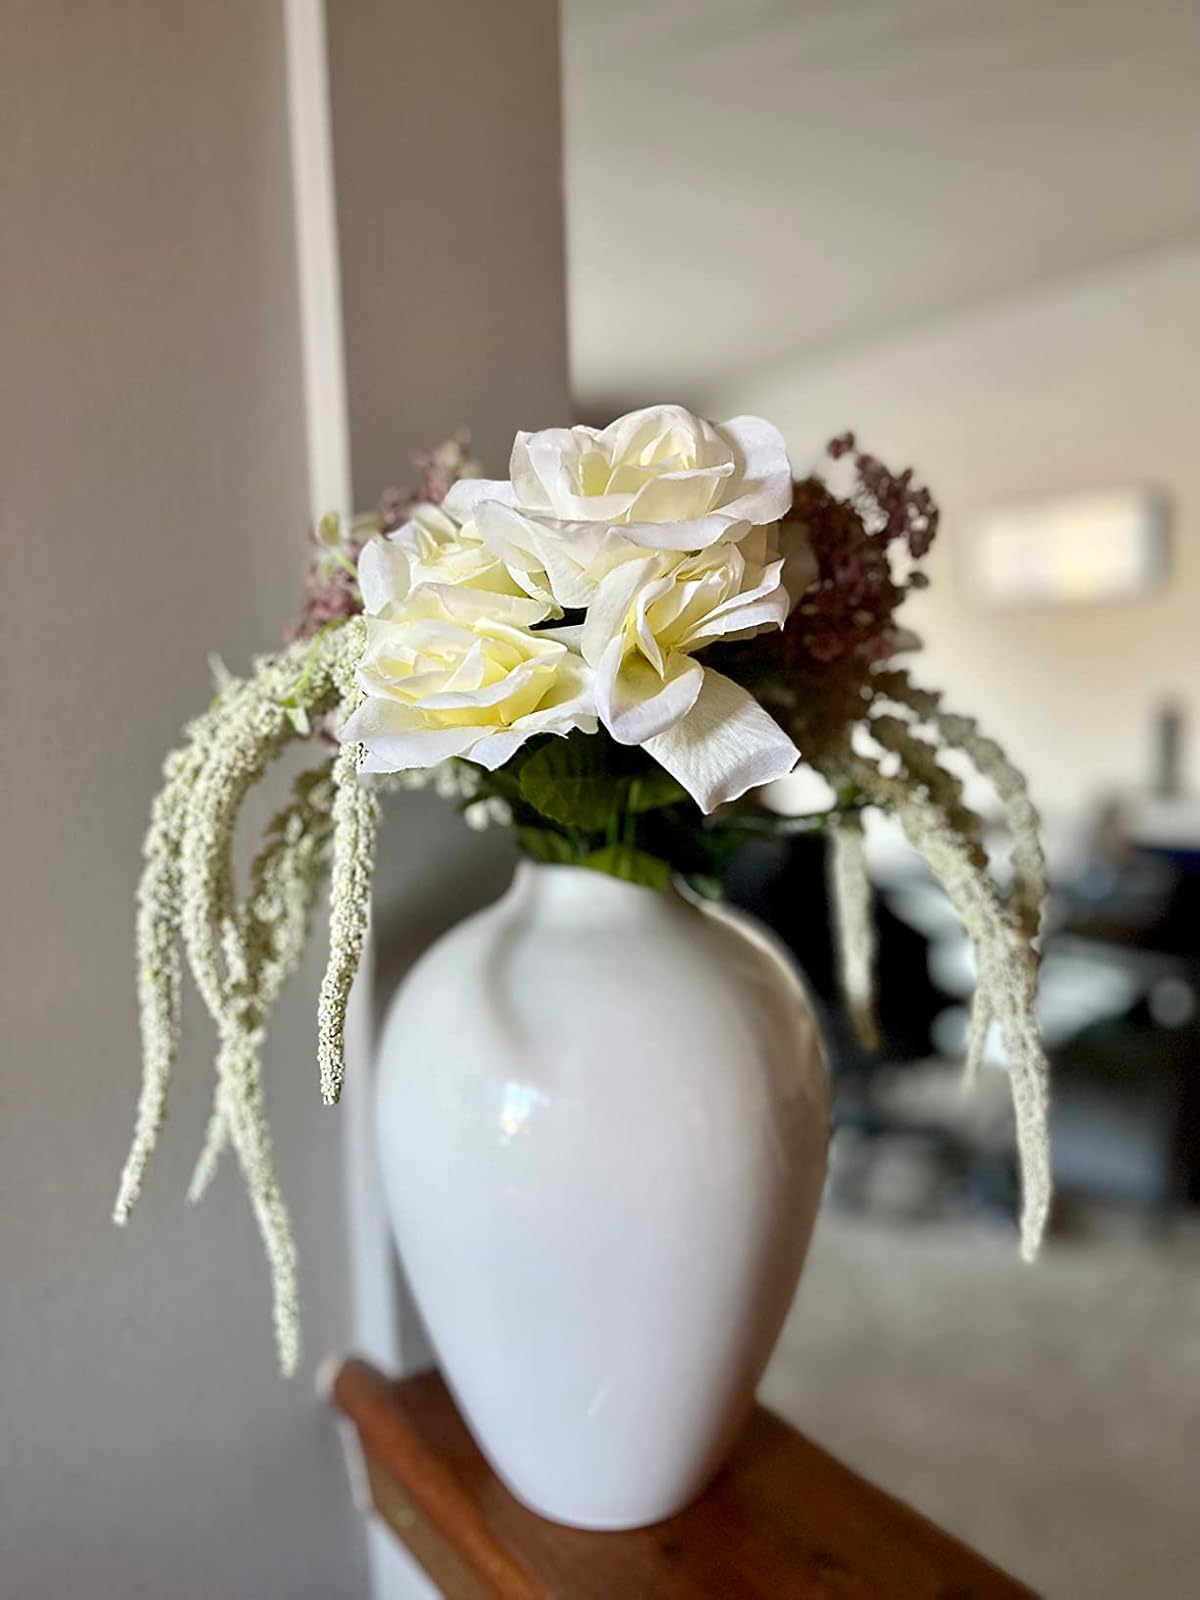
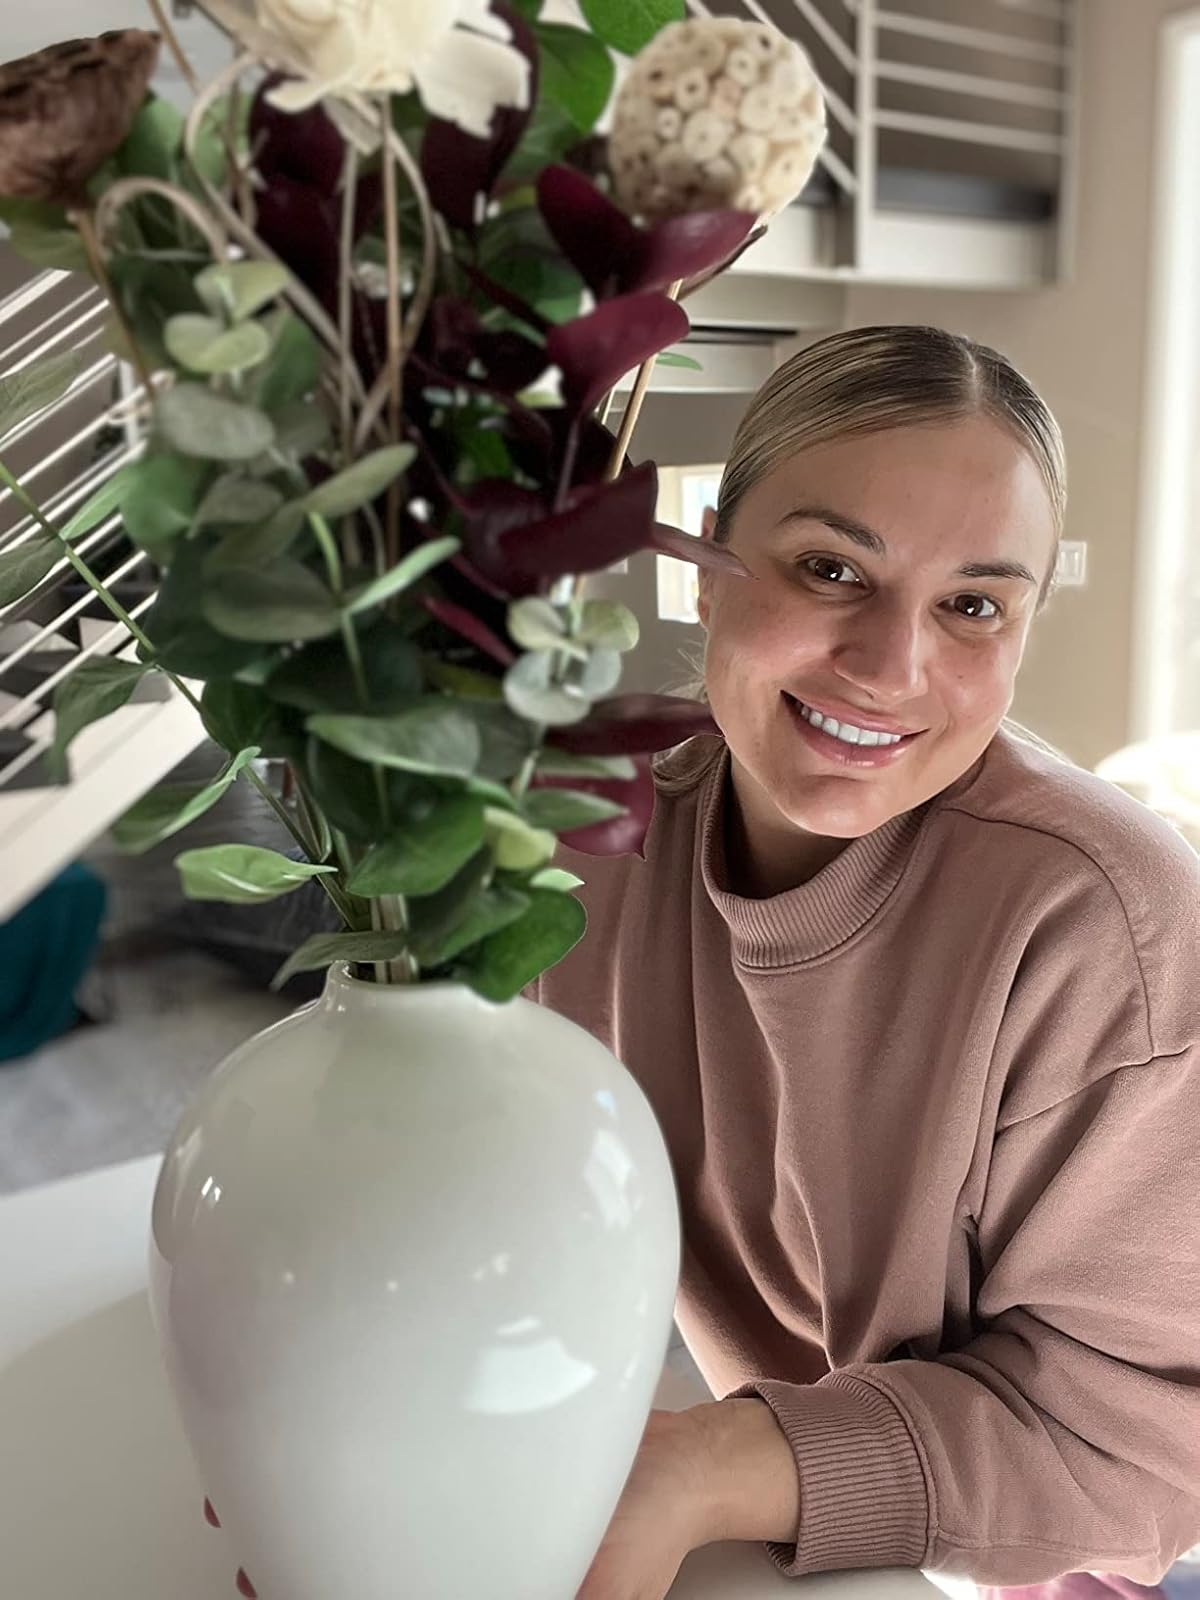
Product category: vase
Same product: yes